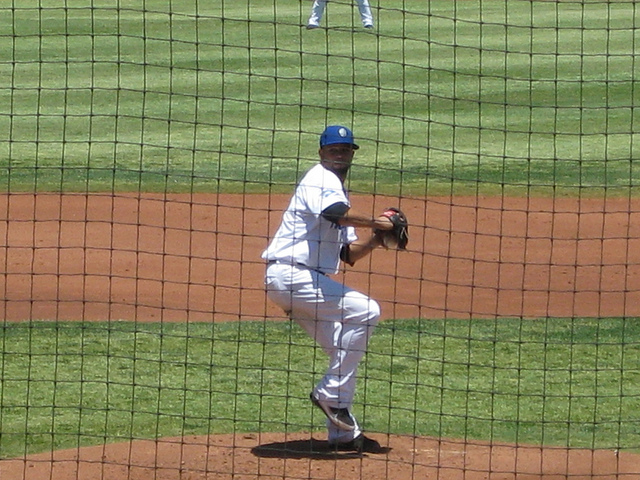
cầu thủ bóng chày đang thực hiện động tác ném bóng